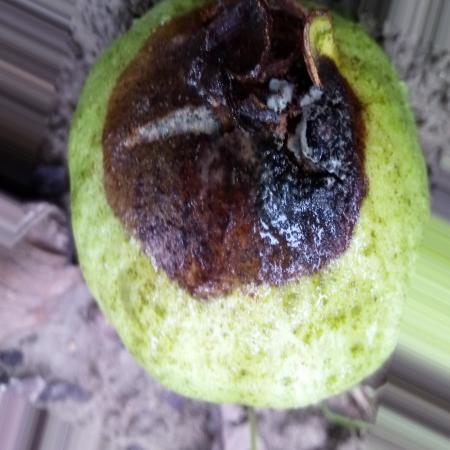
Label: Styler and Root